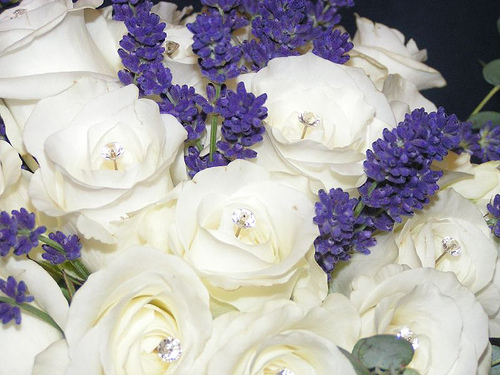
Flower: rose